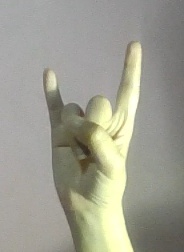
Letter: la